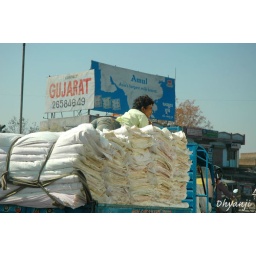
happy ride on the truck top. lying on the cotton sheets while it is being taken  in to the market